Total Football

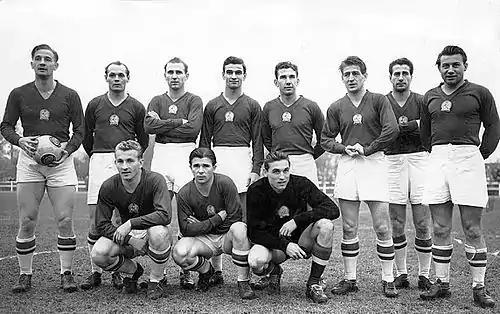
The Golden Team (Mighty Magyars) in 1953

The first foundations for what became known as Total Football were laid by Jimmy Hogan, a Burnley native, who was influenced by the combination game. Working with Austrian coach and his friend Hugo Meisl in the early 1930s, Meisl's Austria national football team (known as the "Wunderteam") became possibly the first side to play Total Football. Hogan's influence reached beyond the Austrian borders, as two decades later the Hungary national team (also known as the "Golden Team") played a similar style of football under coach Gusztáv Sebes. The then president of the Hungarian Football Association, Sandor Barcs, said: "Jimmy Hogan taught us everything we know about football".